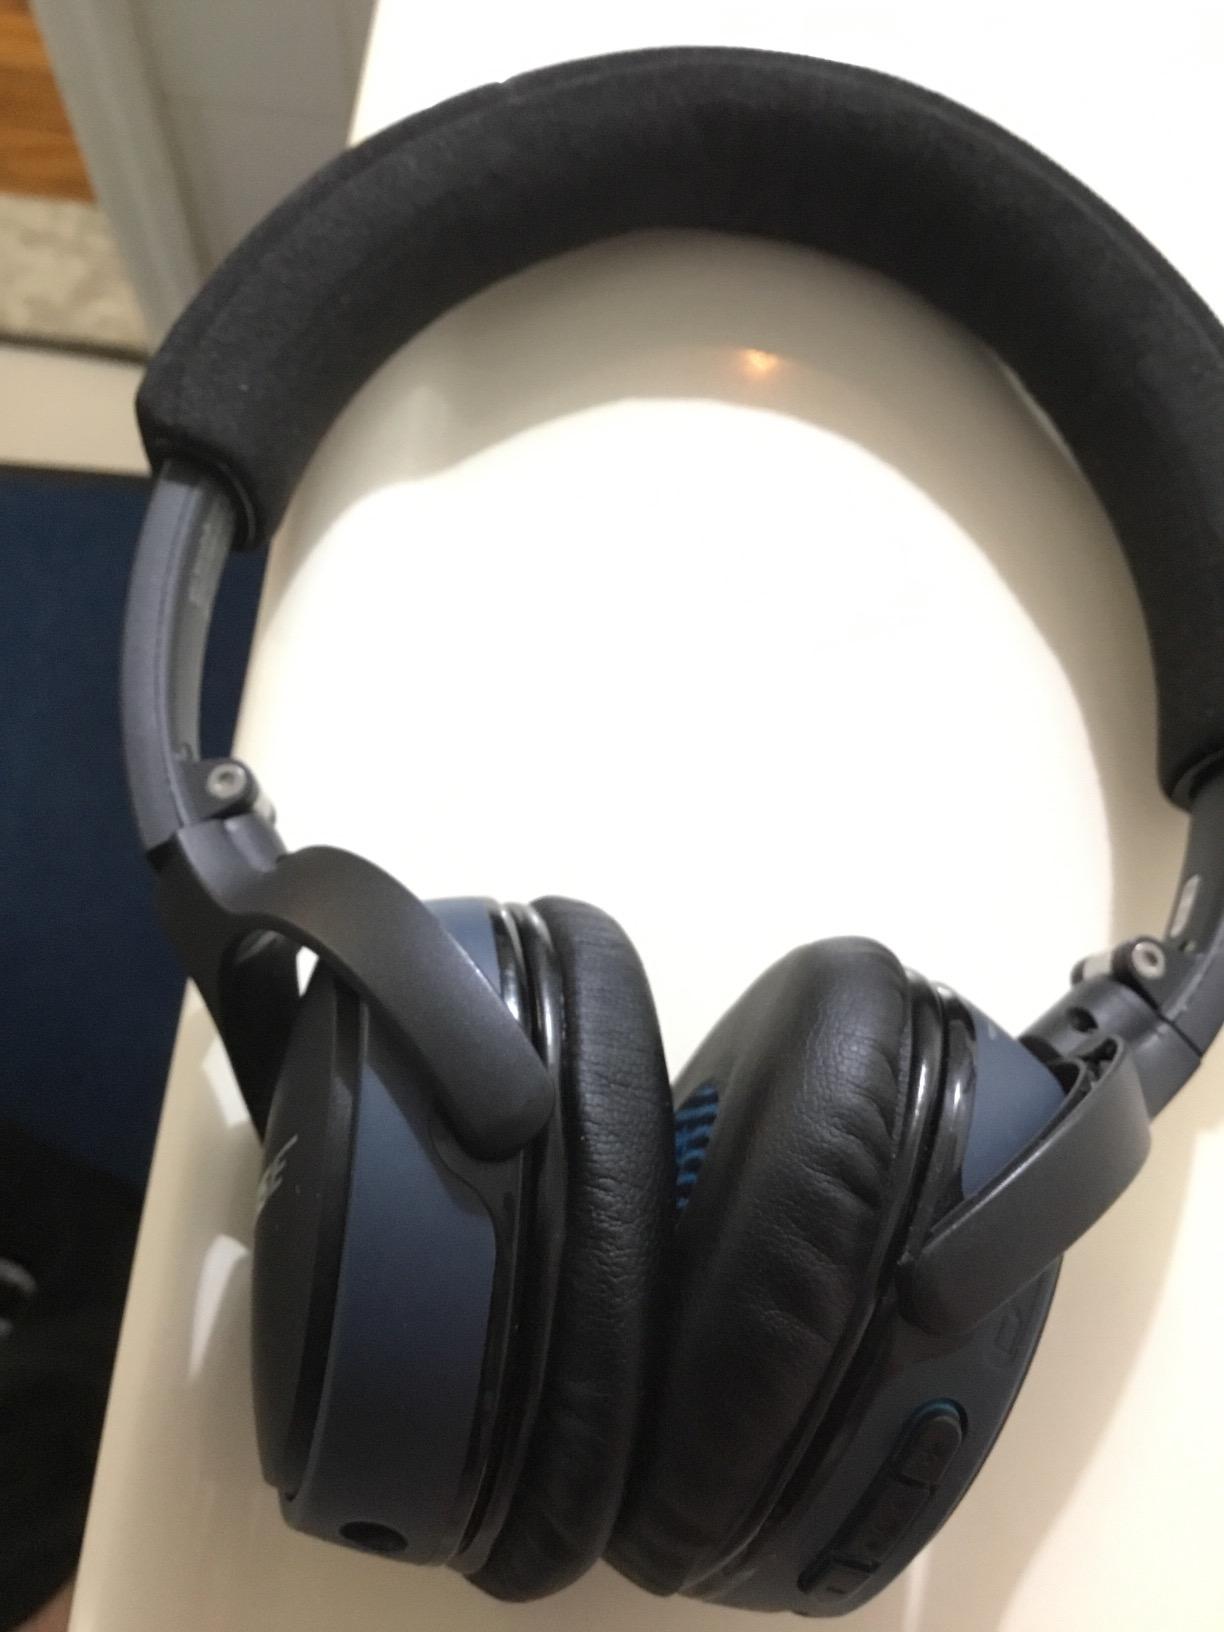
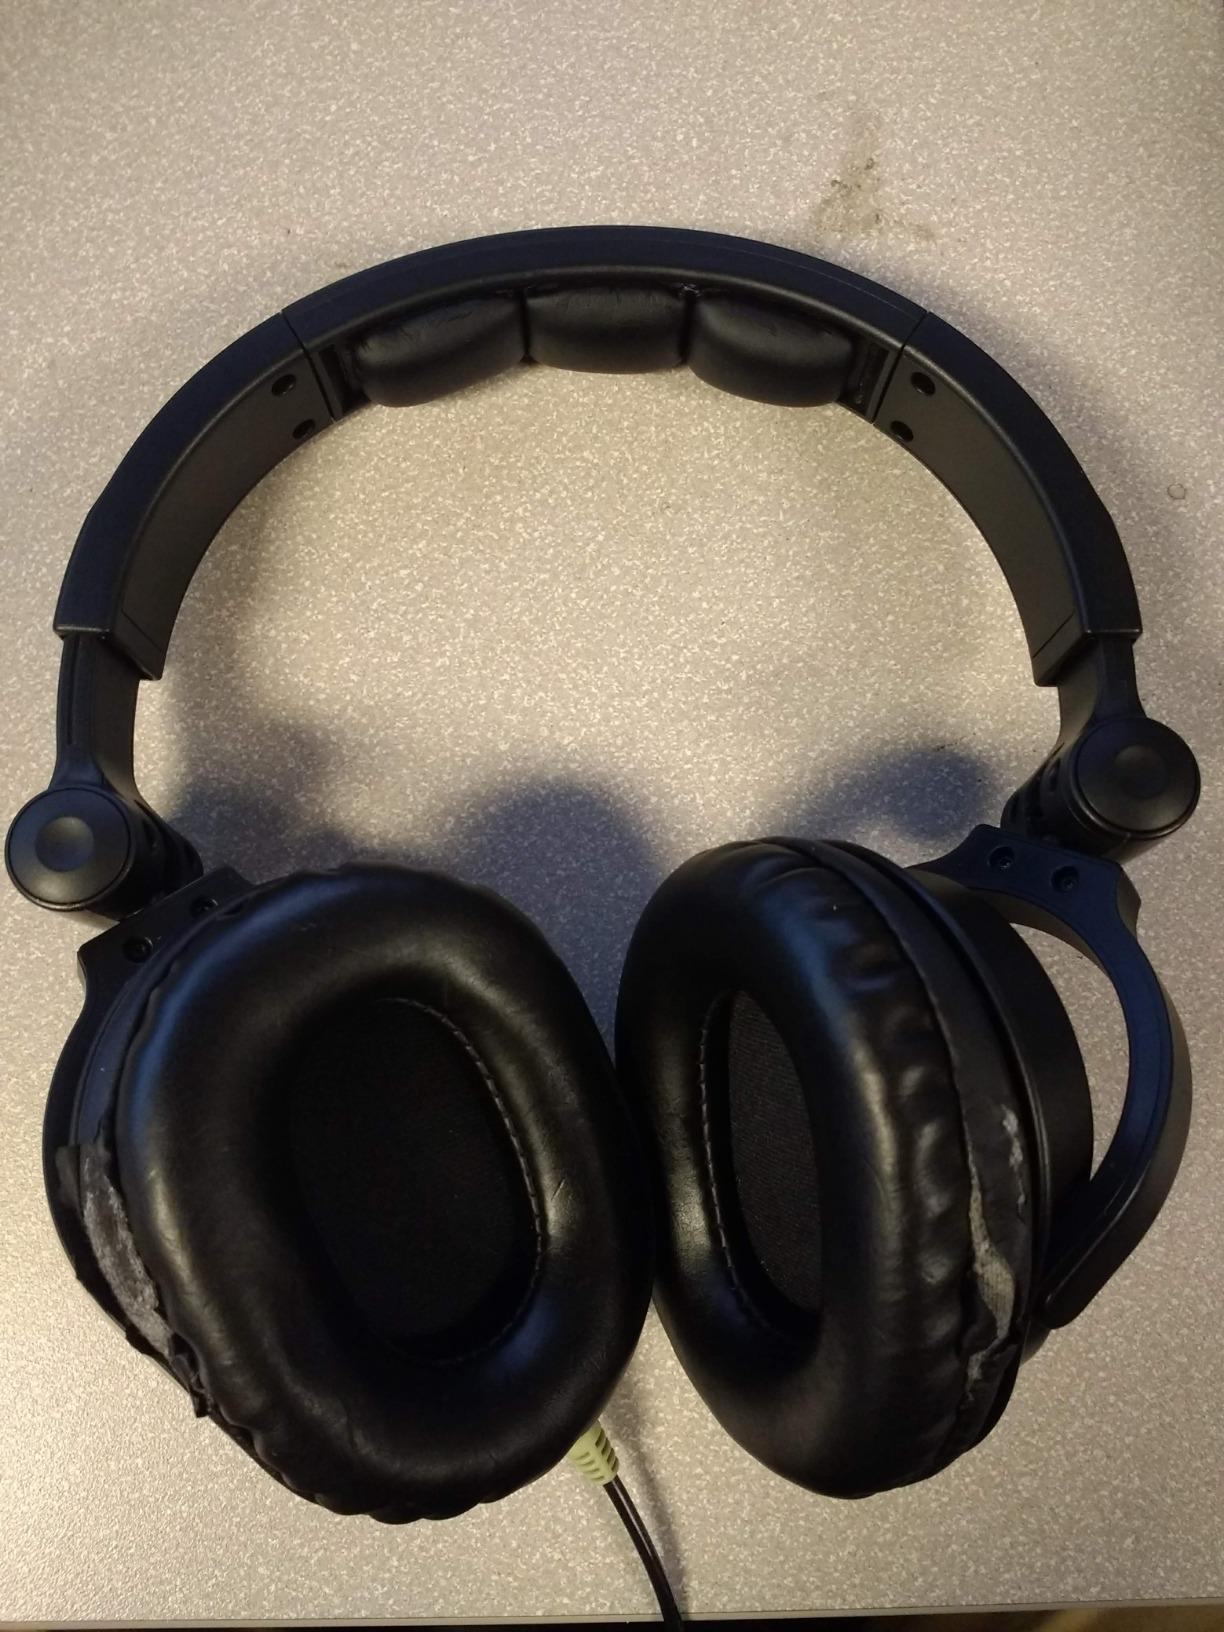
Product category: headphones
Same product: no